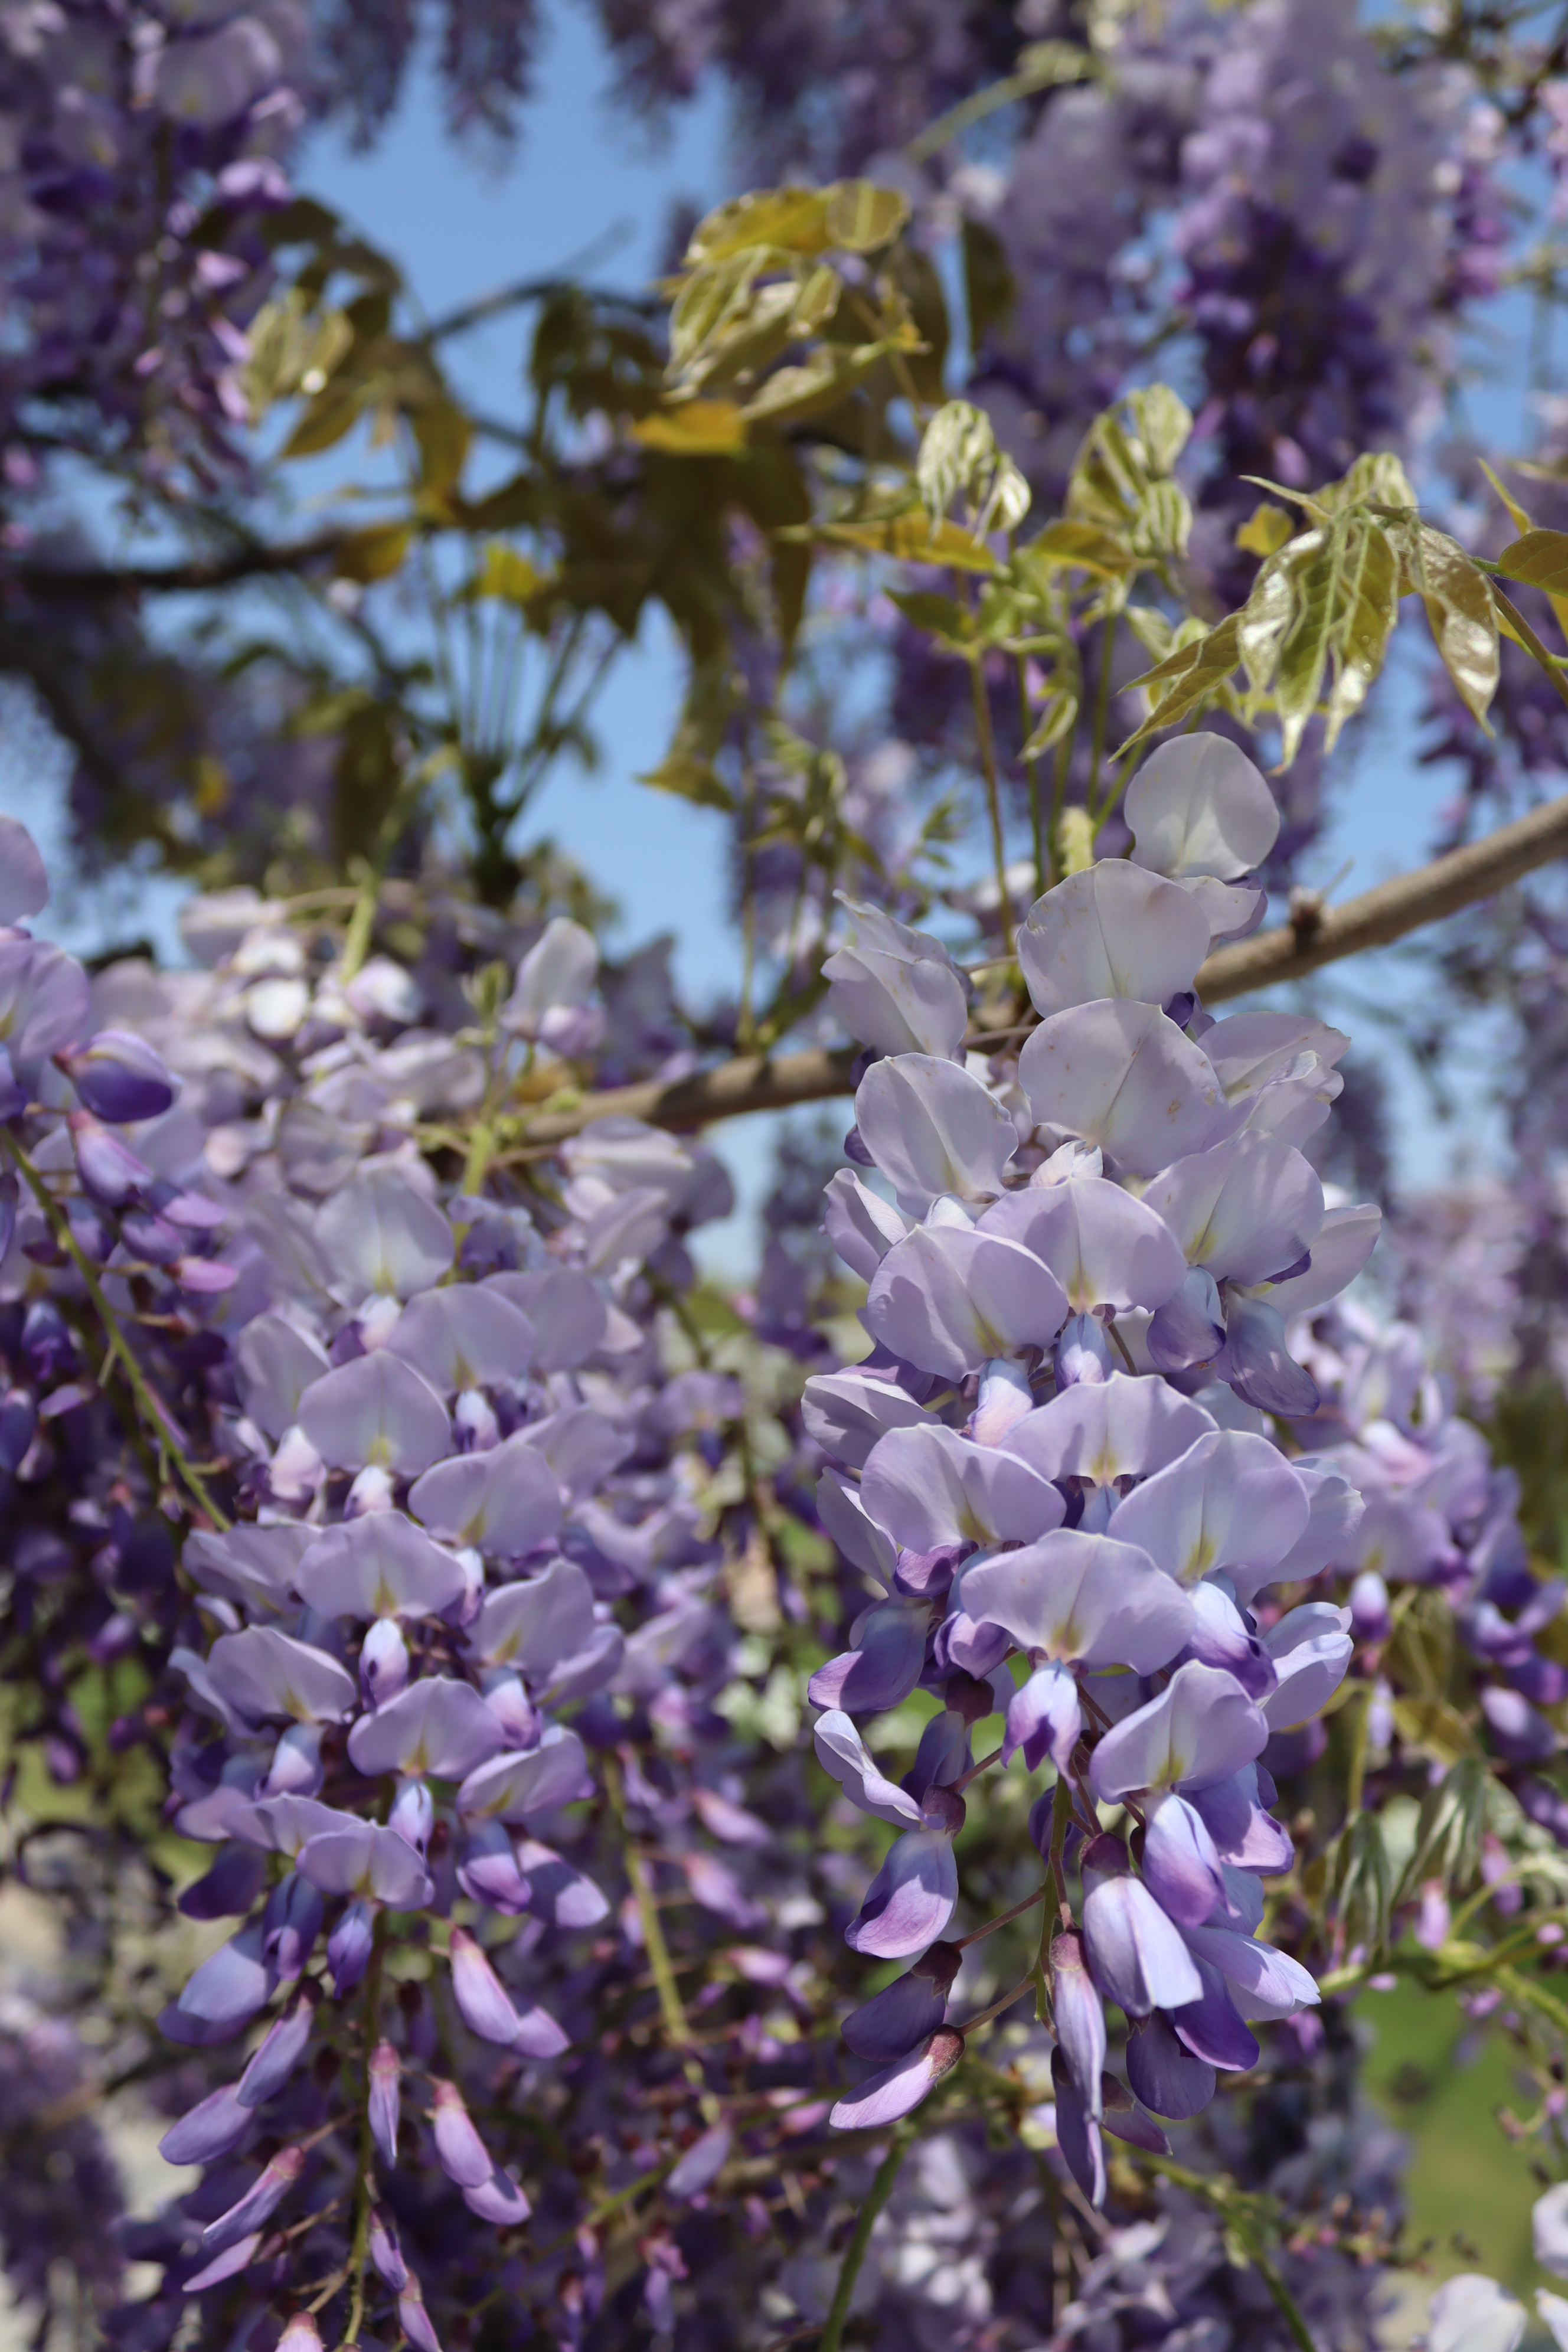
flower, plant, sky, branch, flowering plant, terrestrial plant, groundcover, petal, twig, subshrub, tree, spring, wildflower, blossom, wisteria, broomrape, buddleia